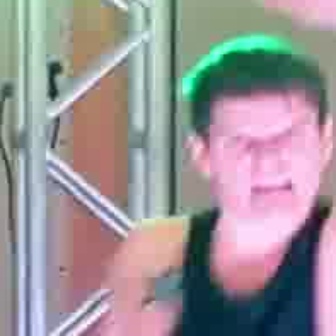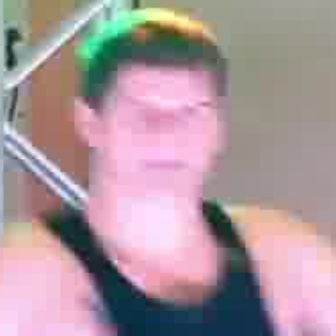
  Please identify the target specified by the bounding box [211,103,316,209] in the first image and locate it in the second image. Return the coordinates in [x_min,y_min,x_max,y_max] format.
Answer: [99,81,215,196]